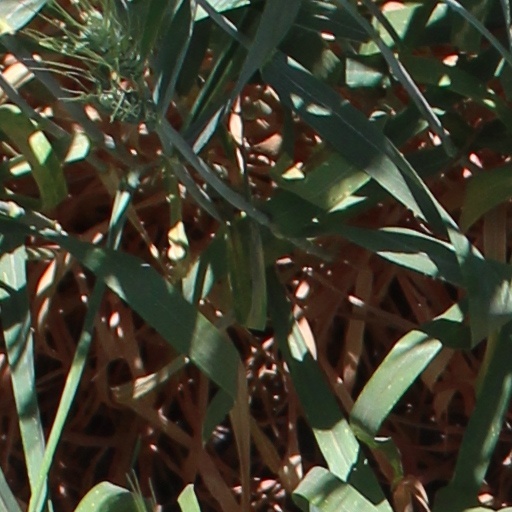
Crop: wheat